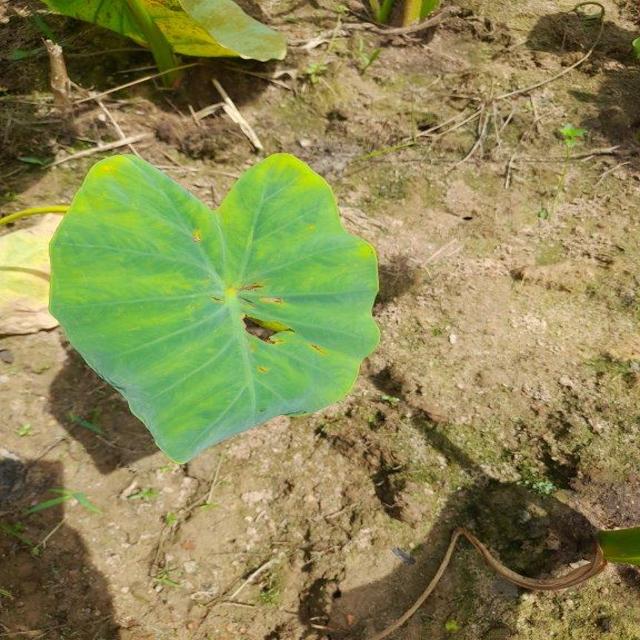
Label: Mid_Blight